Latin American cuisine

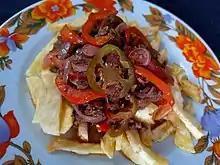
Pique Macho, one of the main Bolivian dishes

The cuisine of Argentina is strongly influenced by Italian and Spanish cuisines and cooking techniques. Indigenous gastronomies derived from groups such as the Quechua, Mapuche, and Guarani have also played a role.